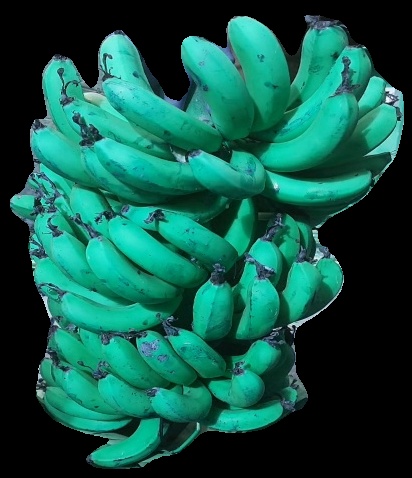
Variety: pachbale
Grade: grade3